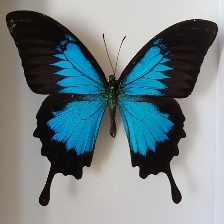
Species: ULYSES